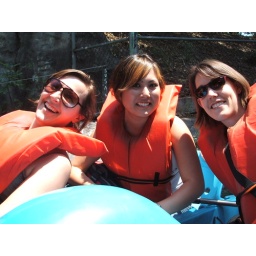
Lazing about in a paddle boat on a lake within a park called Chapulpec. Lucy, Mimi and me.